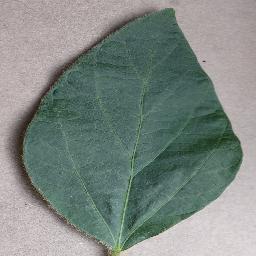
Label: Soybean___healthy